Georges Jacob

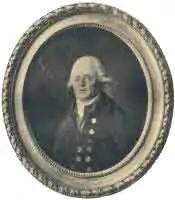
Georges Jacob in 1793

Georges Jacob (6 July 1739 – 5 July 1814) was one of the two most prominent Parisian master "menuisiers". He produced carved, painted and gilded beds and seat furniture and upholstery work for the French royal châteaux, in the Neoclassical style that is associated with Louis XVI furniture.